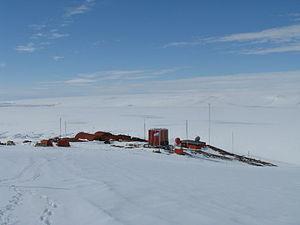
La base antarctique Belgrano II est une station de recherche argentine située en Antarctique.